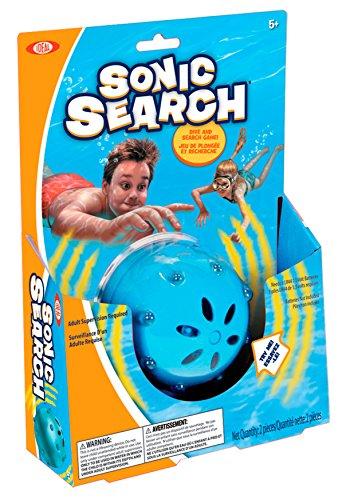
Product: POOF Sonic Search Game
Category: Toys & Games | Sports & Outdoor Play | Pools & Water Toys | Pool Toys | Dive Rings & Toys
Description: Sonic pool toy that will have kids diving into the water.
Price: $5.34
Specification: ProductDimensions:8x4x11.5inches|ItemWeight:6.4ounces|ShippingWeight:8.5ounces(Viewshippingratesandpolicies)|DomesticShipping:ItemcanbeshippedwithinU.S.|InternationalShipping:ThisitemcanbeshippedtoselectcountriesoutsideoftheU.S.LearnMore|ASIN:B000FGA1LC|Itemmodelnumber:0X8408|Manufacturerrecommendedage:5-14years|Batteries:1CR123Abatteriesrequired.(included)